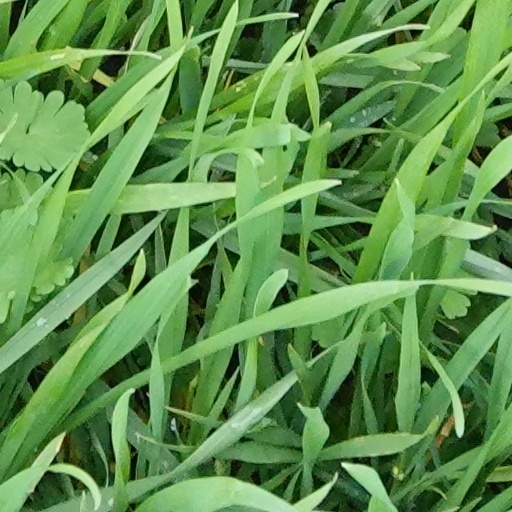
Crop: wheat